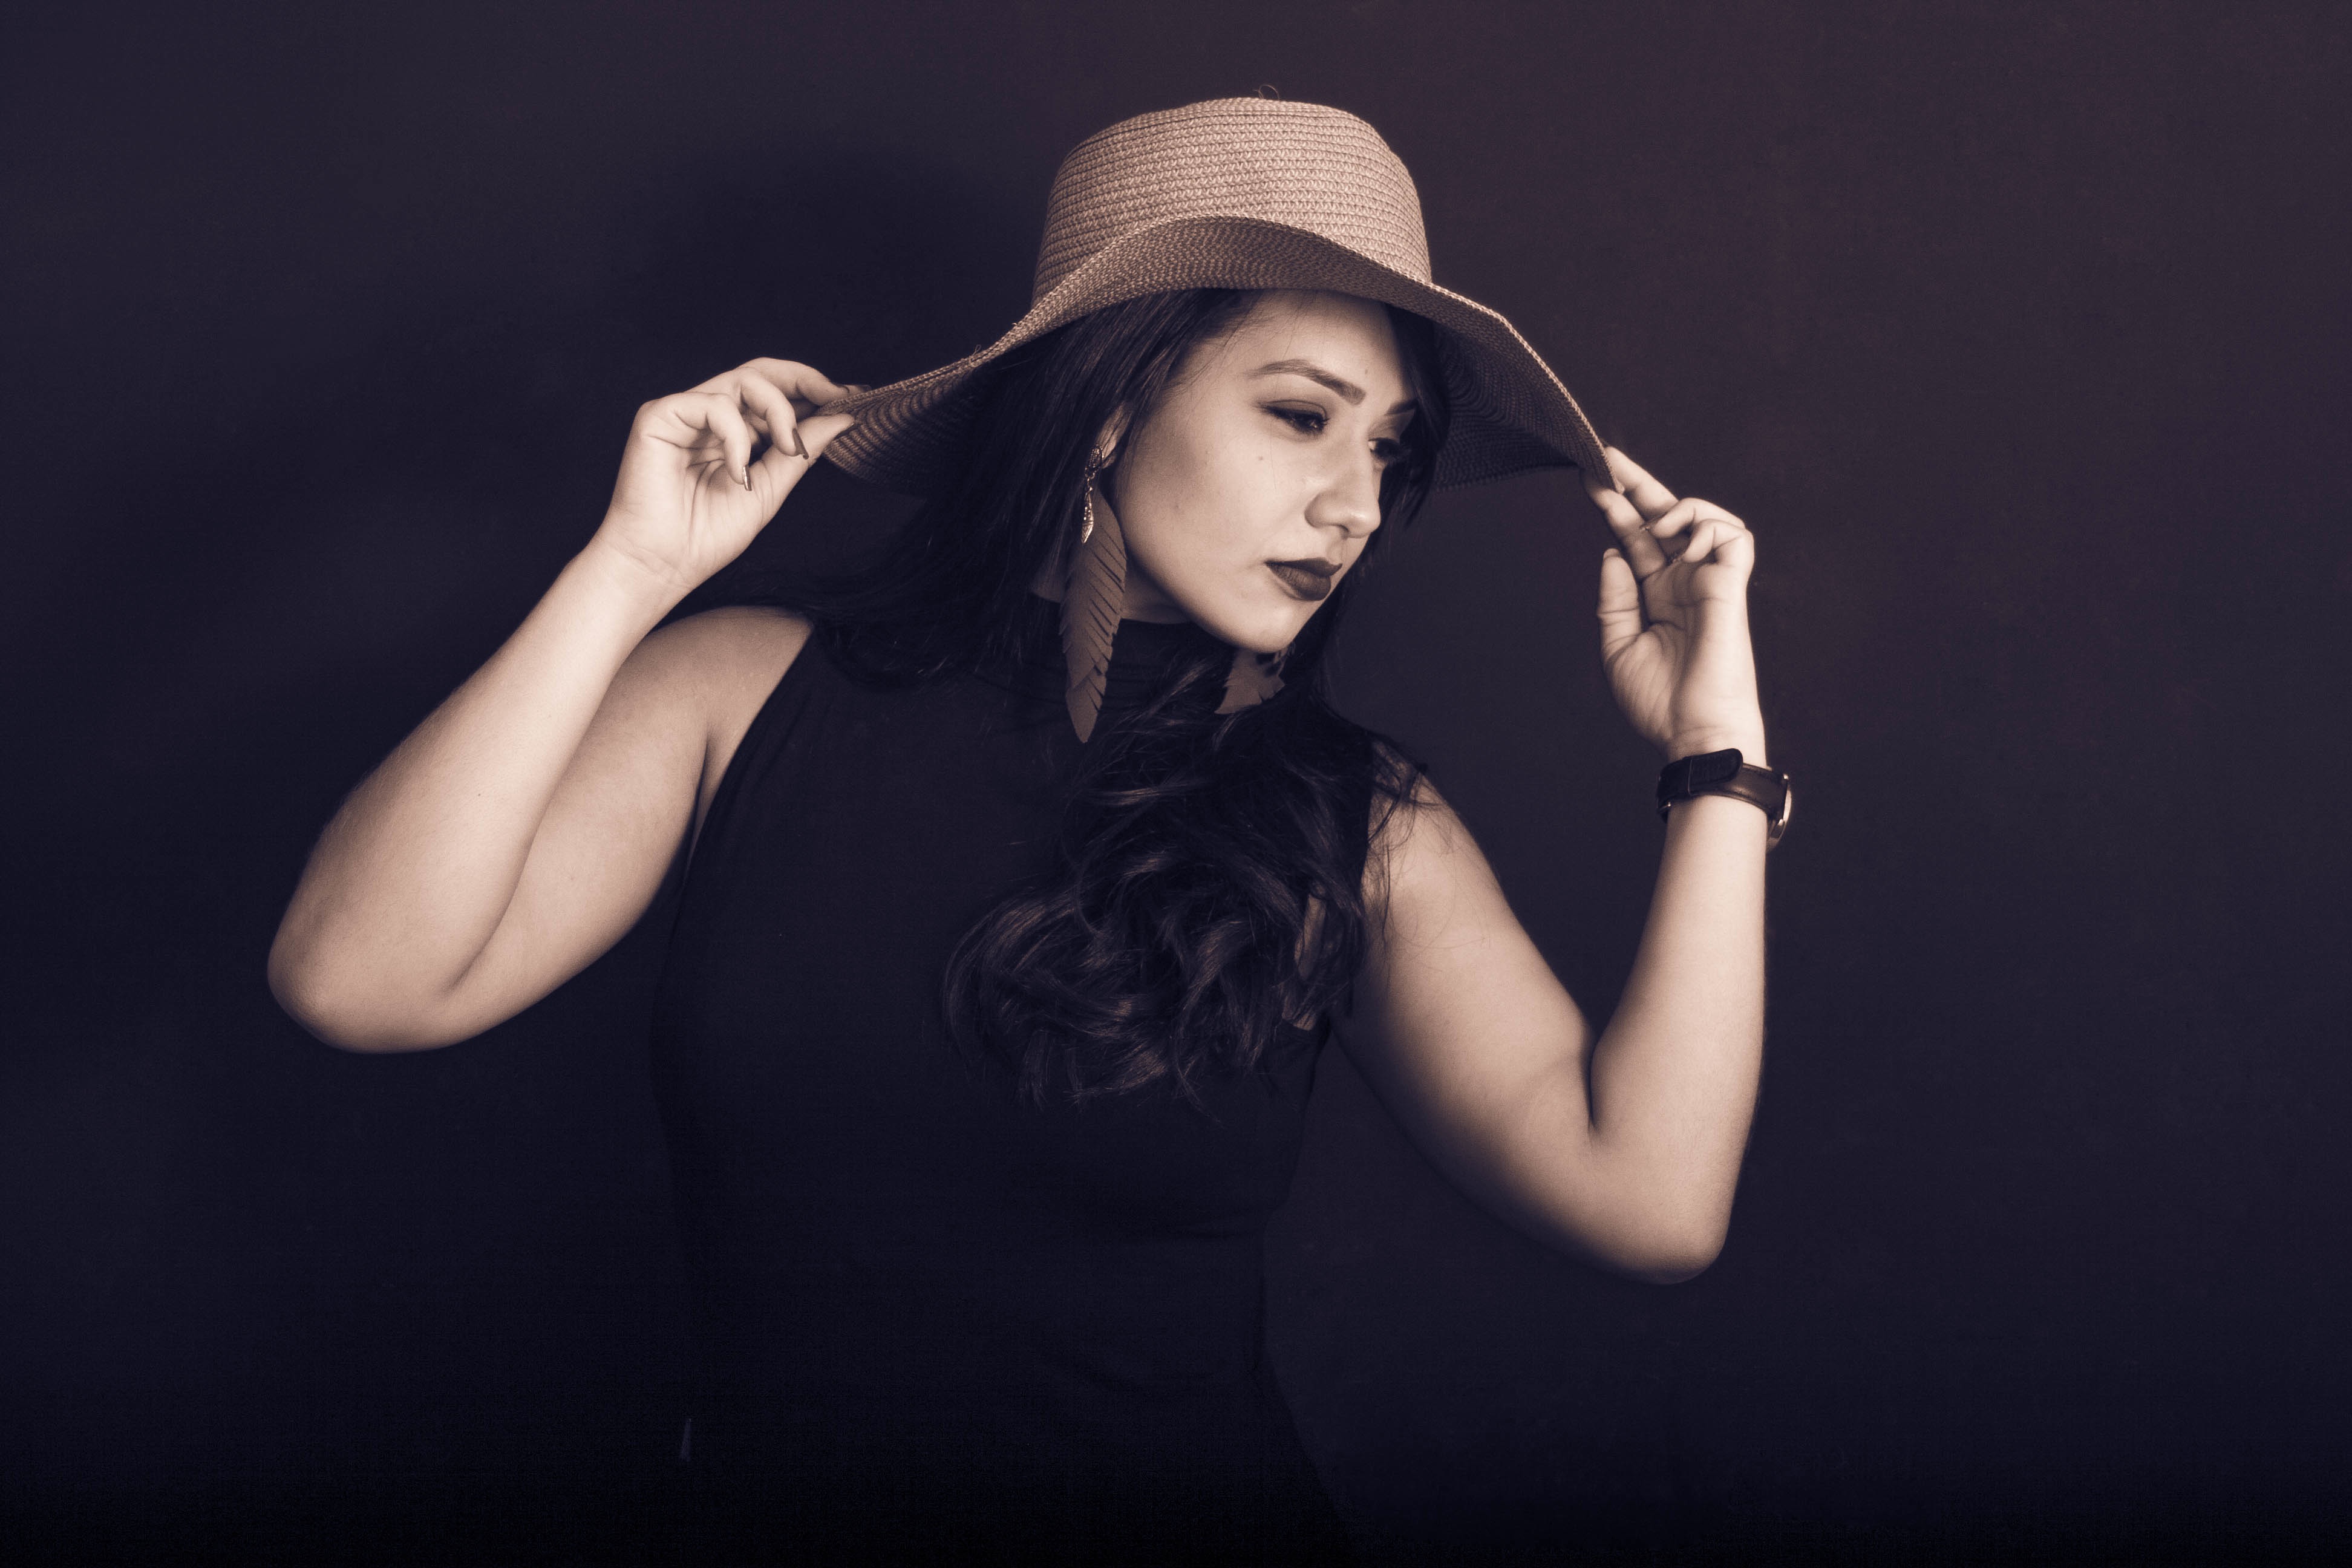
person, black and white, girl, white, photography, singer, portrait, model, darkness, fashion, black, monochrome, glasses, singing, photograph, beauty, photo shoot, monochrome photography, portrait photography